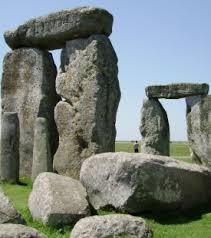
Landmark: Stonehenge